Rhoda (biblical figure)

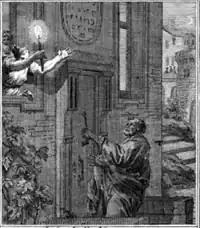
"Peter Returns" by Johann Christoph Weigel, 1695. Rhoda is in the upper left of the woodcut.

Rhoda is a woman mentioned once in the New Testament. She appears only in Acts . Rhoda was the first person to hear Peter after God freed him from prison, but no one believed her account that Peter was at the door because they knew he had been put in prison and couldn't believe that he had actually been freed.